Sudamérica Rugby

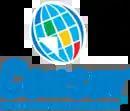
Logo used until 2015, when the organisation changed its name and image

The members also set up the Copa Libertadores de Rugby, contested by the national champions of each association, to be held in Punta del Este. According with the act, the Confederation was created with the aim of promoting the spreading and development of amateur rugby within South America, and organising rugby competitions in the region.